Tatra 138

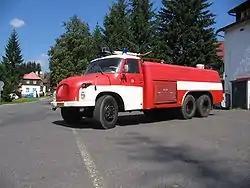
T138 CAS firefighting vehicle

All steel cab construction with various body builder equipment such as tippers, flatbeds, concrete mixers, tankers, cranes, excavators and firefighting. The vehicle had a top speed of , capable of water crossing depth , with maximum payload of and could tow trailers up to GCM.